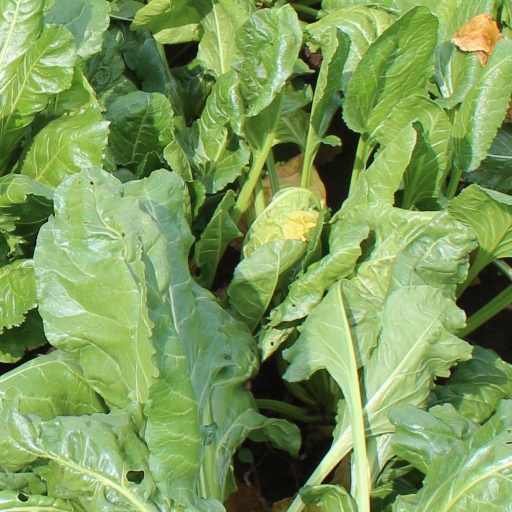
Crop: sugar beet